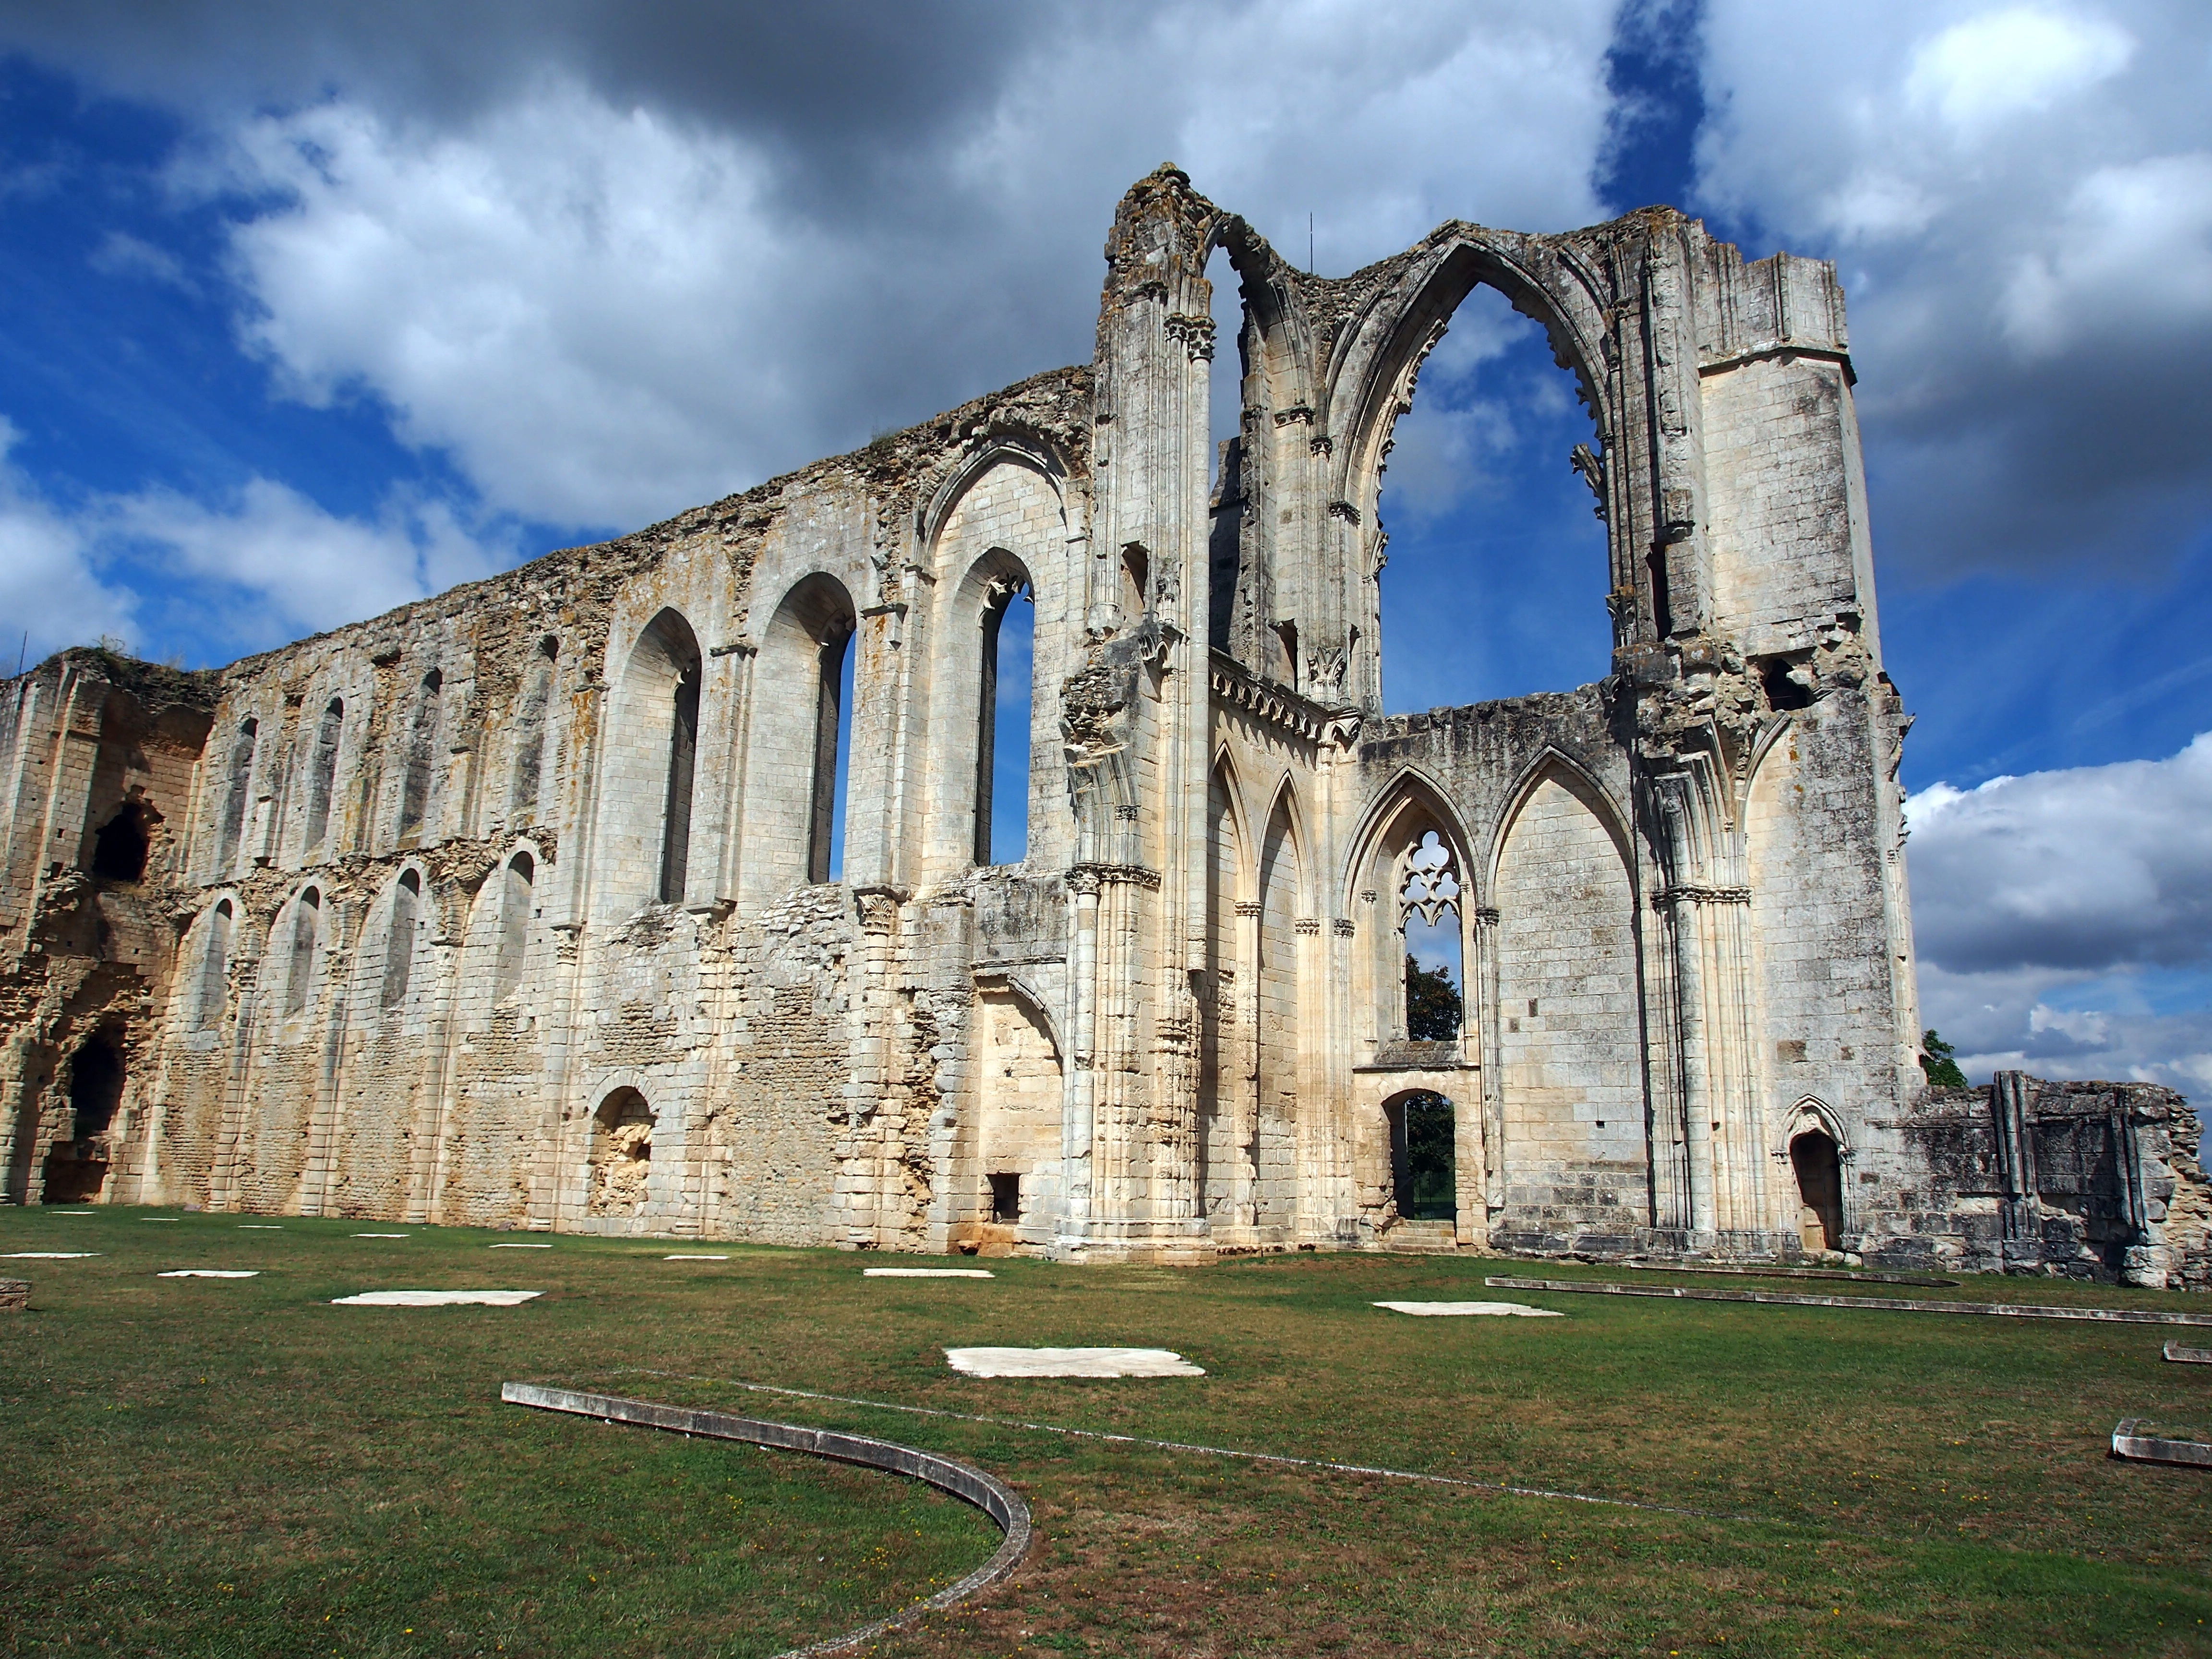
building, chateau, france, church, cathedral, fortification, ruin, place of worship, religious, ruins, arches, monastery, abbey, remains, historic site, ancient history, maillezais cathedral, st peter maillezais